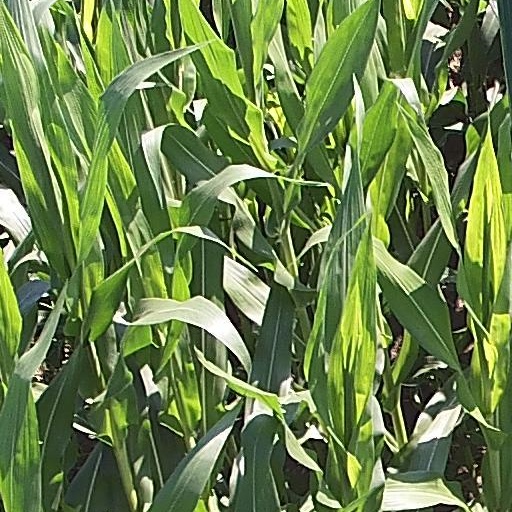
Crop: maize; corn